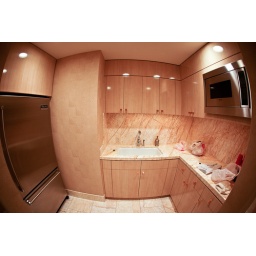
The kitchen in our 2 bedroom apartment in the Tower Suites at the Encore Las Vegas.